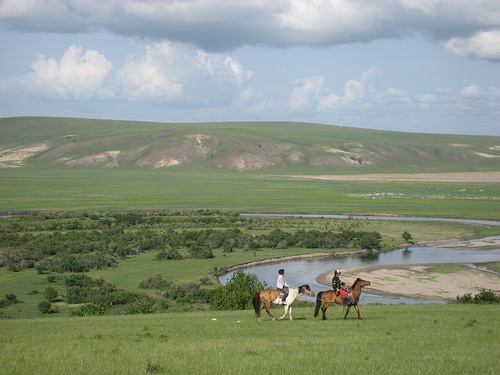
Two people are riding horses in a green field.
A couple of people riding on horses in a field.
Two men riding horses on a lush green field.
Two people on horses in the country next to a stream.
A pair of people on horses ride on a hill.